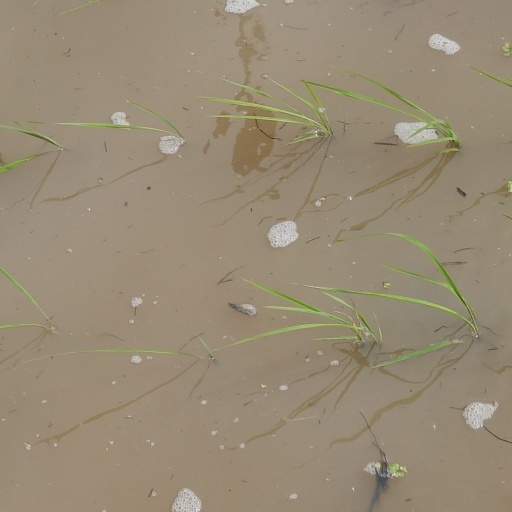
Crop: rice